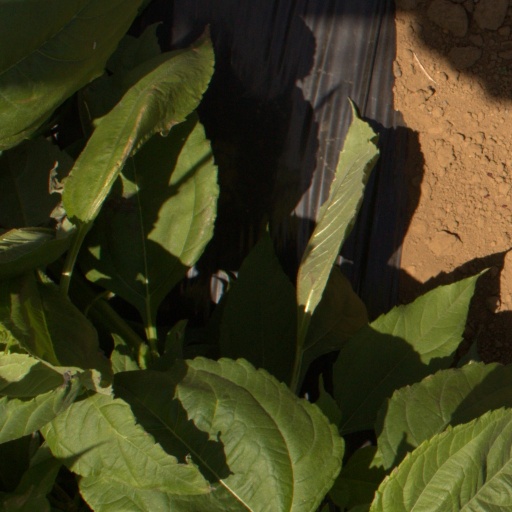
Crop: Jerusalem artichoke